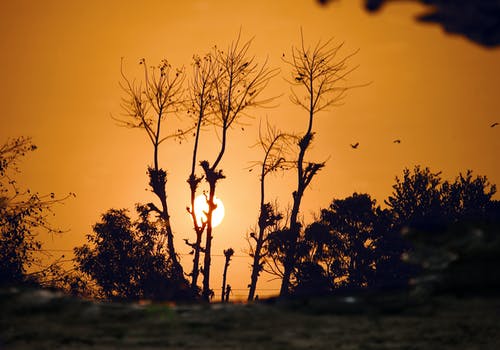
Label: No Watermark